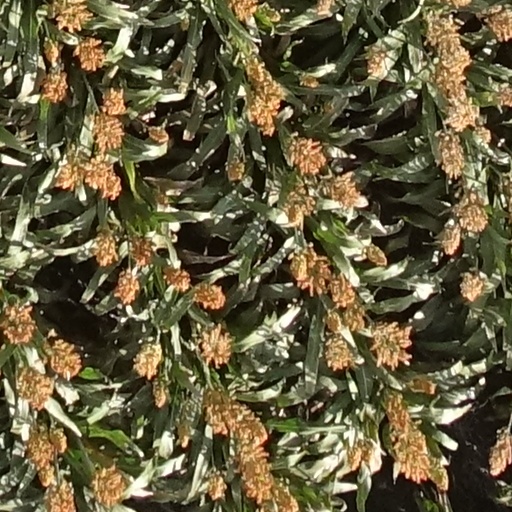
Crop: sorghum